1920 Allan Cup

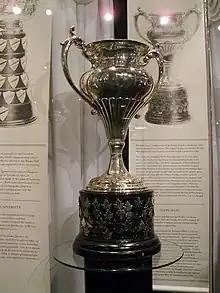
Silver bowl trophy with two large handles, mounted on a black plinth

The 1920 Allan Cup was the senior ice hockey championship of the Canadian Amateur Hockey Association (CAHA) for the 1919–20 season.